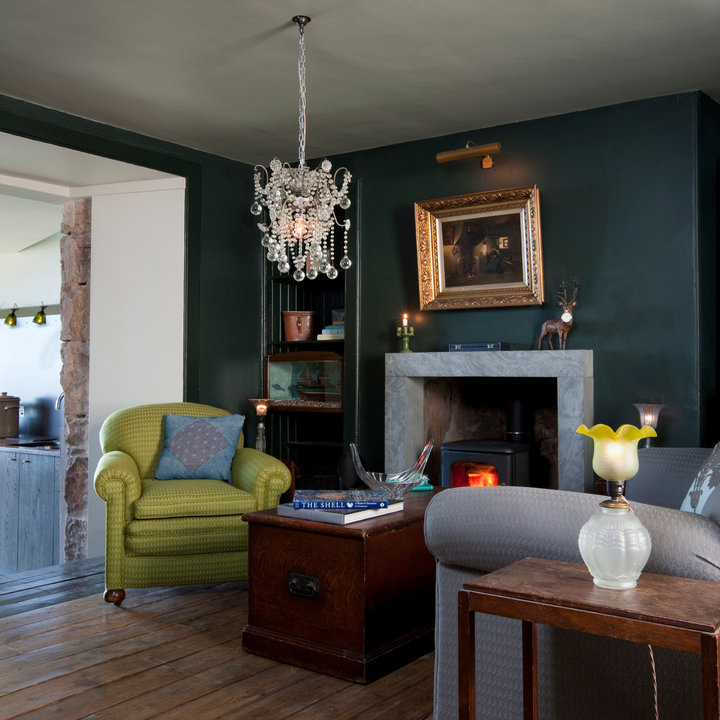
Style: Modern